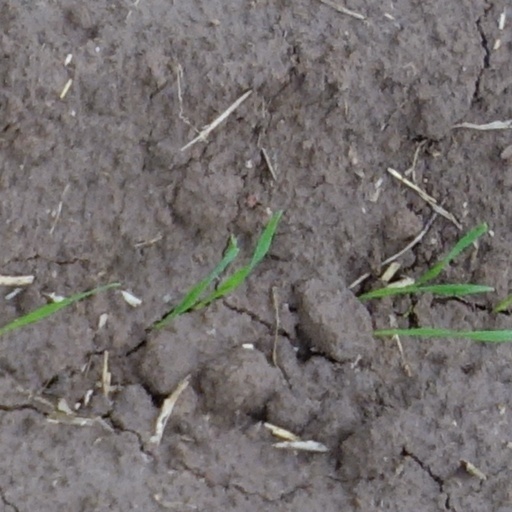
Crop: wheat